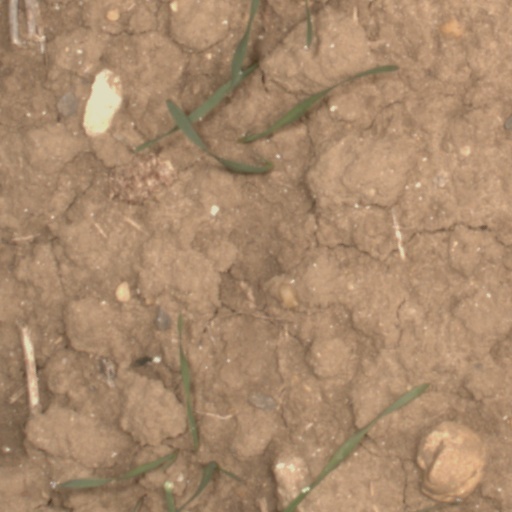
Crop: wheat